Microsoft Copilot

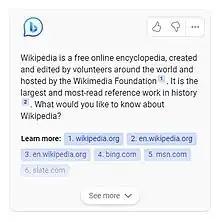
Example of content generated by Bing Chat when prompted "Wikipedia" in February 2023

Microsoft Copilot (or simply Copilot) is a generative artificial intelligence chatbot developed by Microsoft. Based on the GPT-4 series of large language models, it was launched in 2023 as Microsoft's main replacement for the discontinued Cortana.